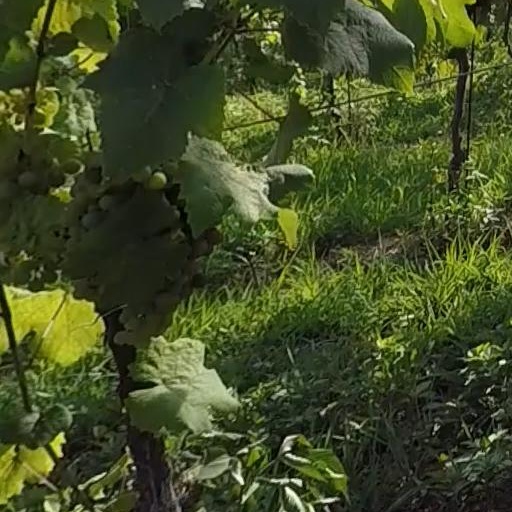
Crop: grape